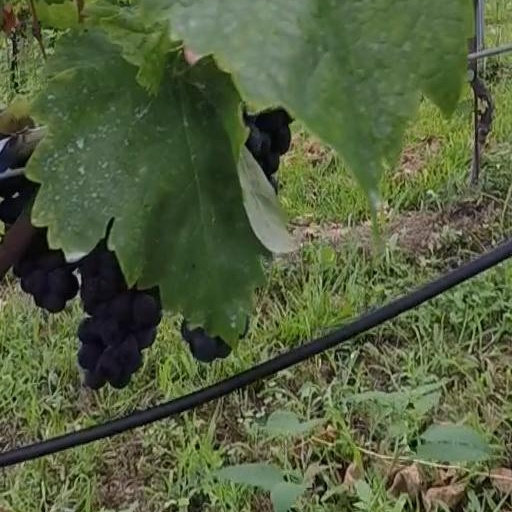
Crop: grape